Chorltonville

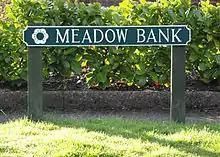
A Chorltonville road sign

The Chorltonville estate comprises 262 houses in twelve roads, centred on a "village green", The Meade. It measures about 550 yards east-west by 280 yards north-south—around 26 acres. The estate is separated from the central part of Chorlton on the north by Chorlton Brook, and on the south side borders the Hardy Lane residential area and the fields of Hardy Farm in the Mersey Valley Countryside area. Vehicular access is via Claude Road (east) or Brookburn Road (north), and there is a footpath to Hurstville Road on the south side and another towards Hardy Farm to the south-west. The estate and an adjoining football field (owned and occupied by West Didsbury & Chorlton Football Club) are one of Manchester Council's 32 conservation areas. The designation was made in 1991.